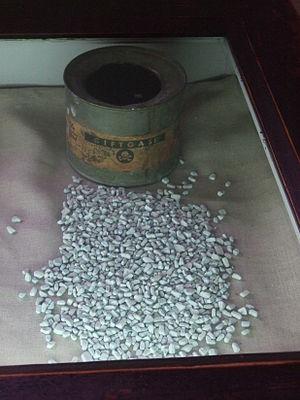
Une chambre à gaz est généralement un dispositif destiné à donner la mort, consistant en une pièce hermétiquement close dans laquelle un gaz toxique ou asphyxiant est introduit. L'agent toxique le plus communément utilisé est le cyanure d'hydrogène.